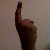
The image shows a hand gesture representing the number 1 in Indian Sign Language.